Avenida España (Trujillo)

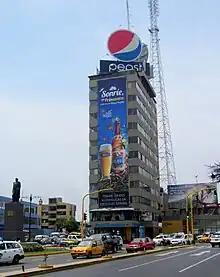
España Avenue in Trujillo city

España Avenue is one of the main vias in the Peruvian city of Trujillo located on the north coast of Peru. This avenue was built in an elliptical shape in the footsteps of the ancient wall of Trujillo and it surrounds the Historic Centre of Trujillo. This avenue hosts shopping centers and several companies. Having elliptical shape your journey begins and ends at the same point, if the tour starts in the west, on Larco Avenue, to scroll through any of the lanes of the avenue will end the tour at the same starting point.